Cory Elia

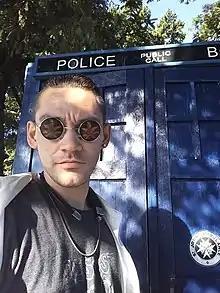
Cory Elia

Cory Elia is a journalist based in Portland, Oregon. He is managing editor of "Village Portland", a volunteer reporter and podcast host at KBOO.